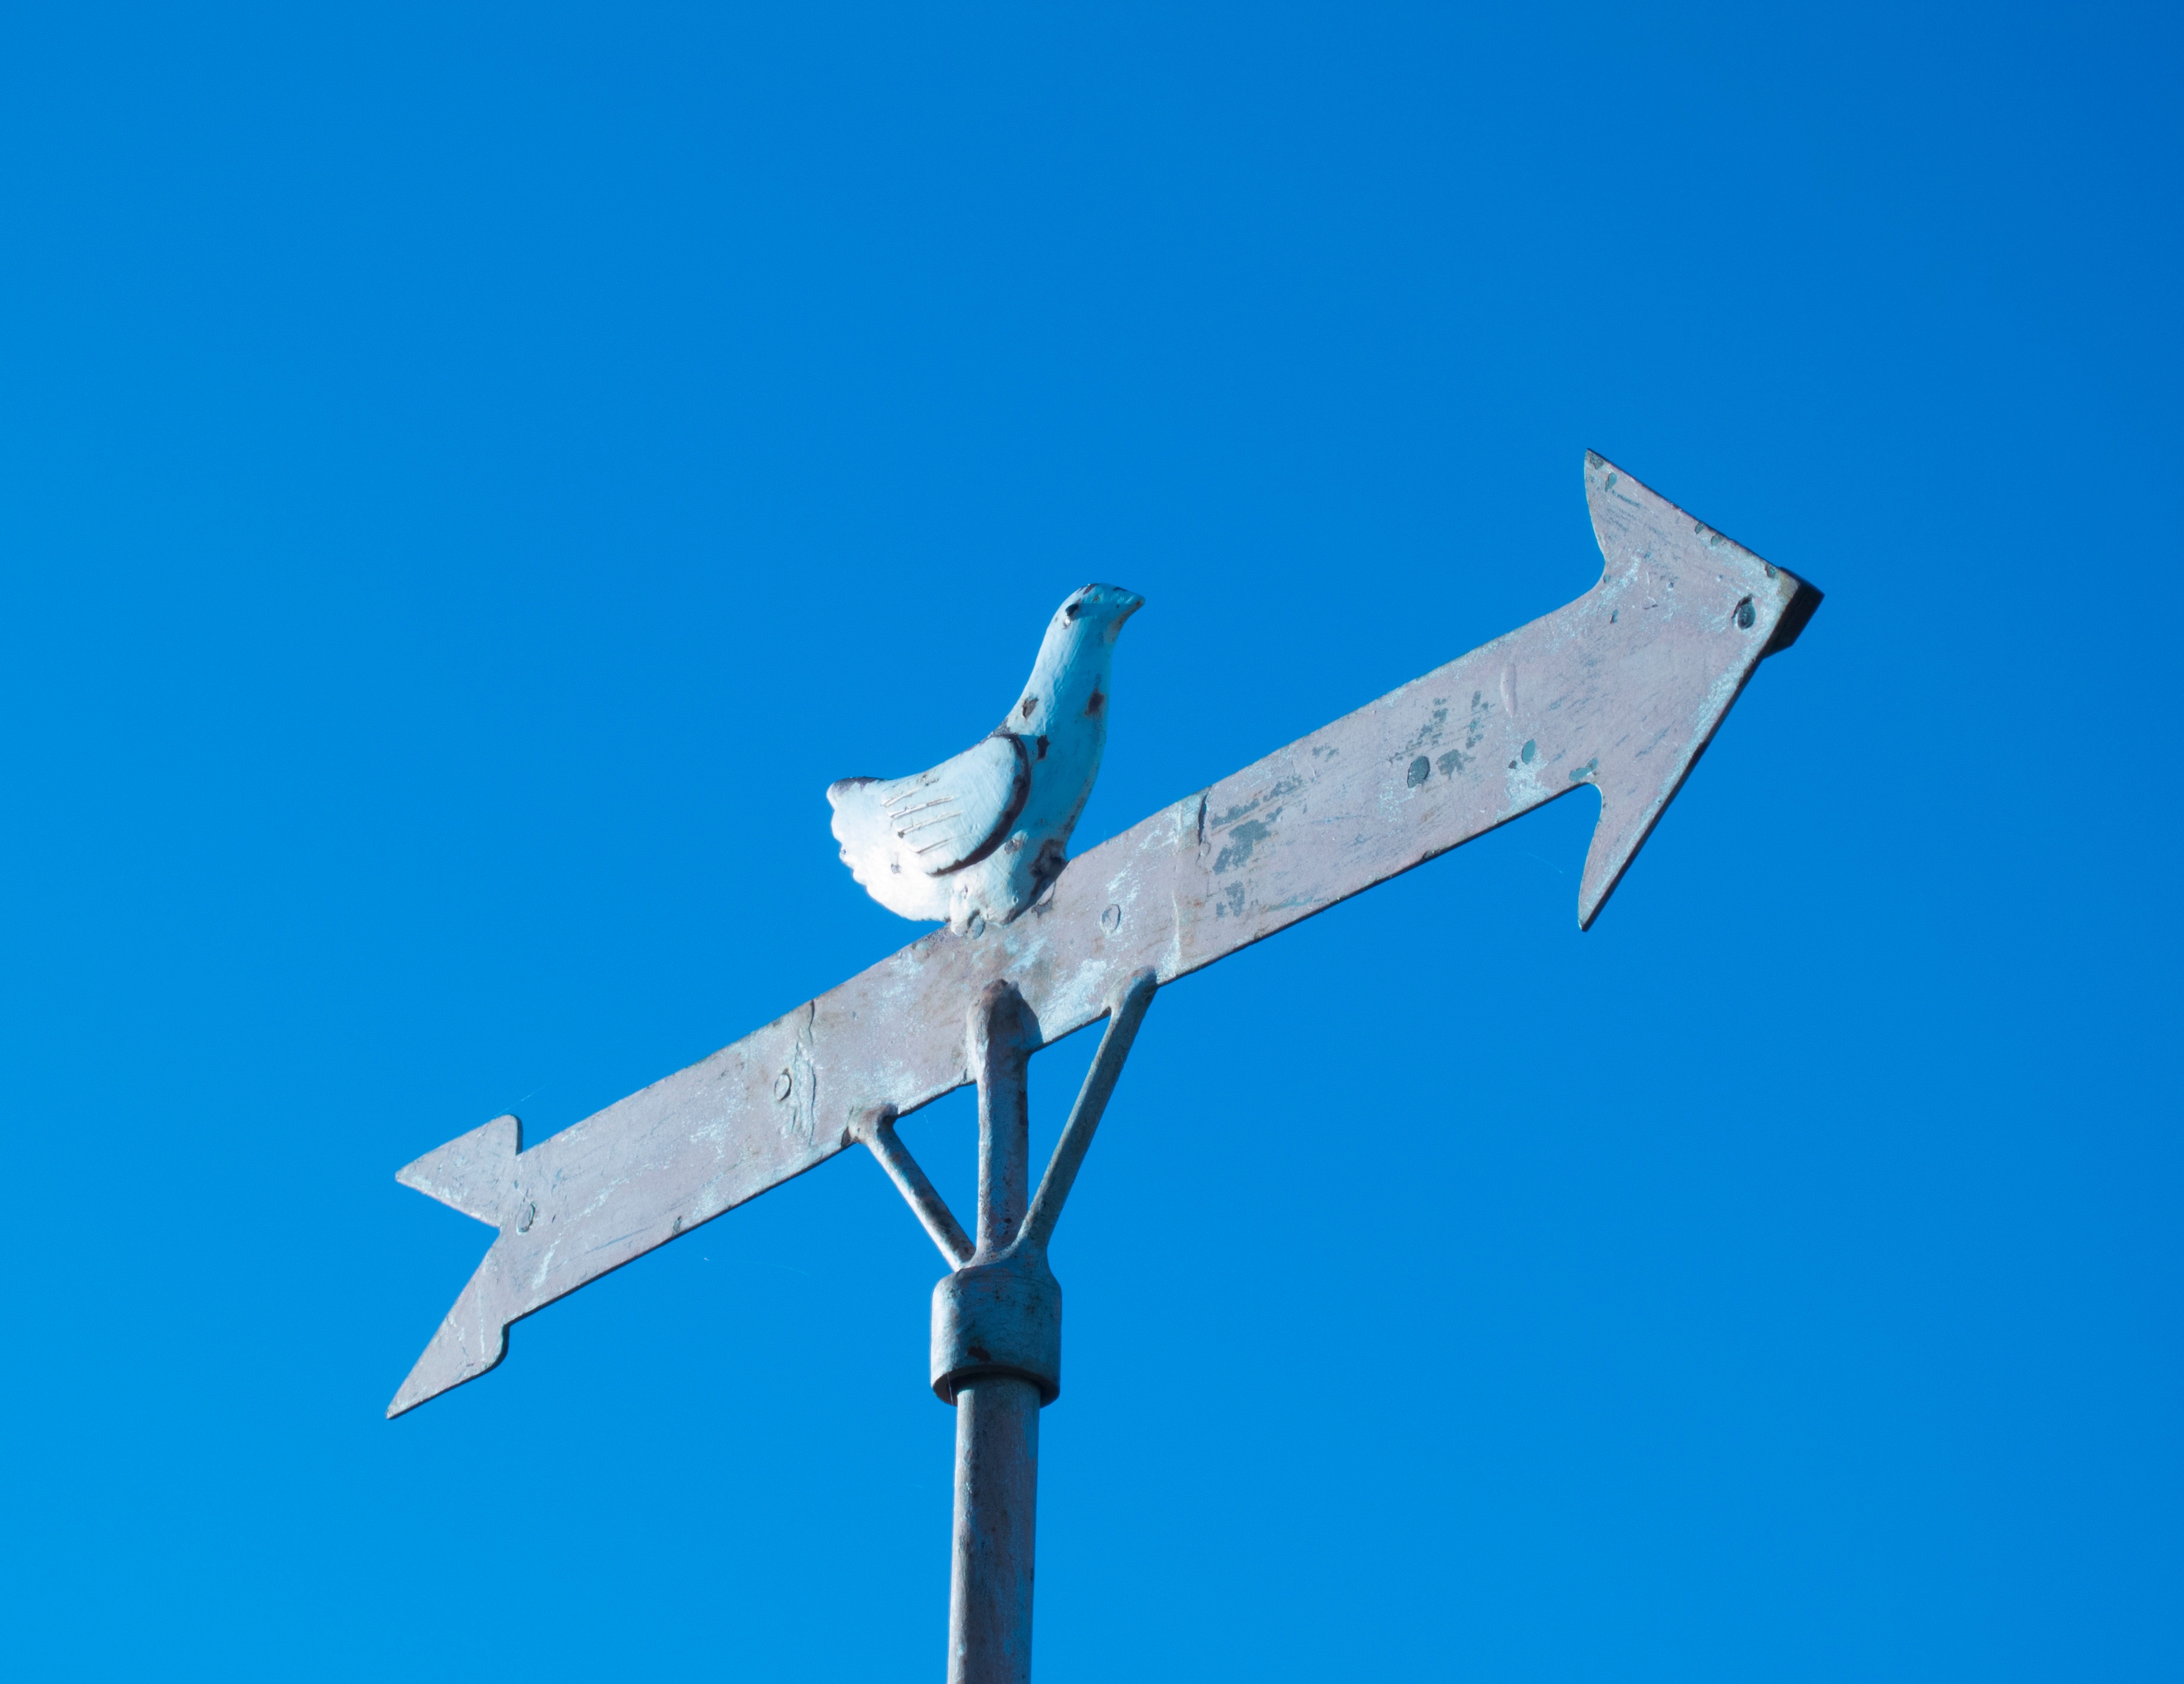
wing, sky, wind, airplane, aircraft, vehicle, aviation, flight, machine, blue, airliner, jet aircraft, atmosphere of earth